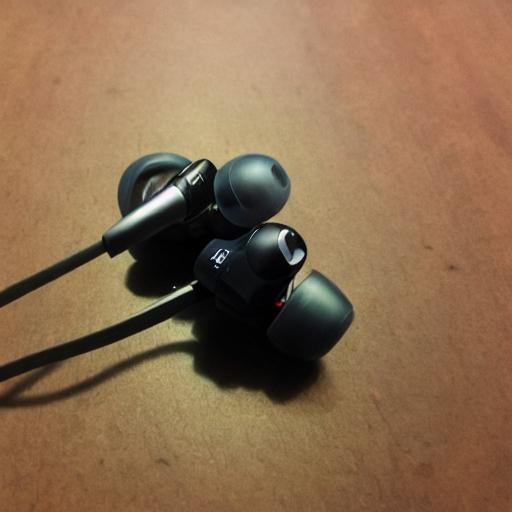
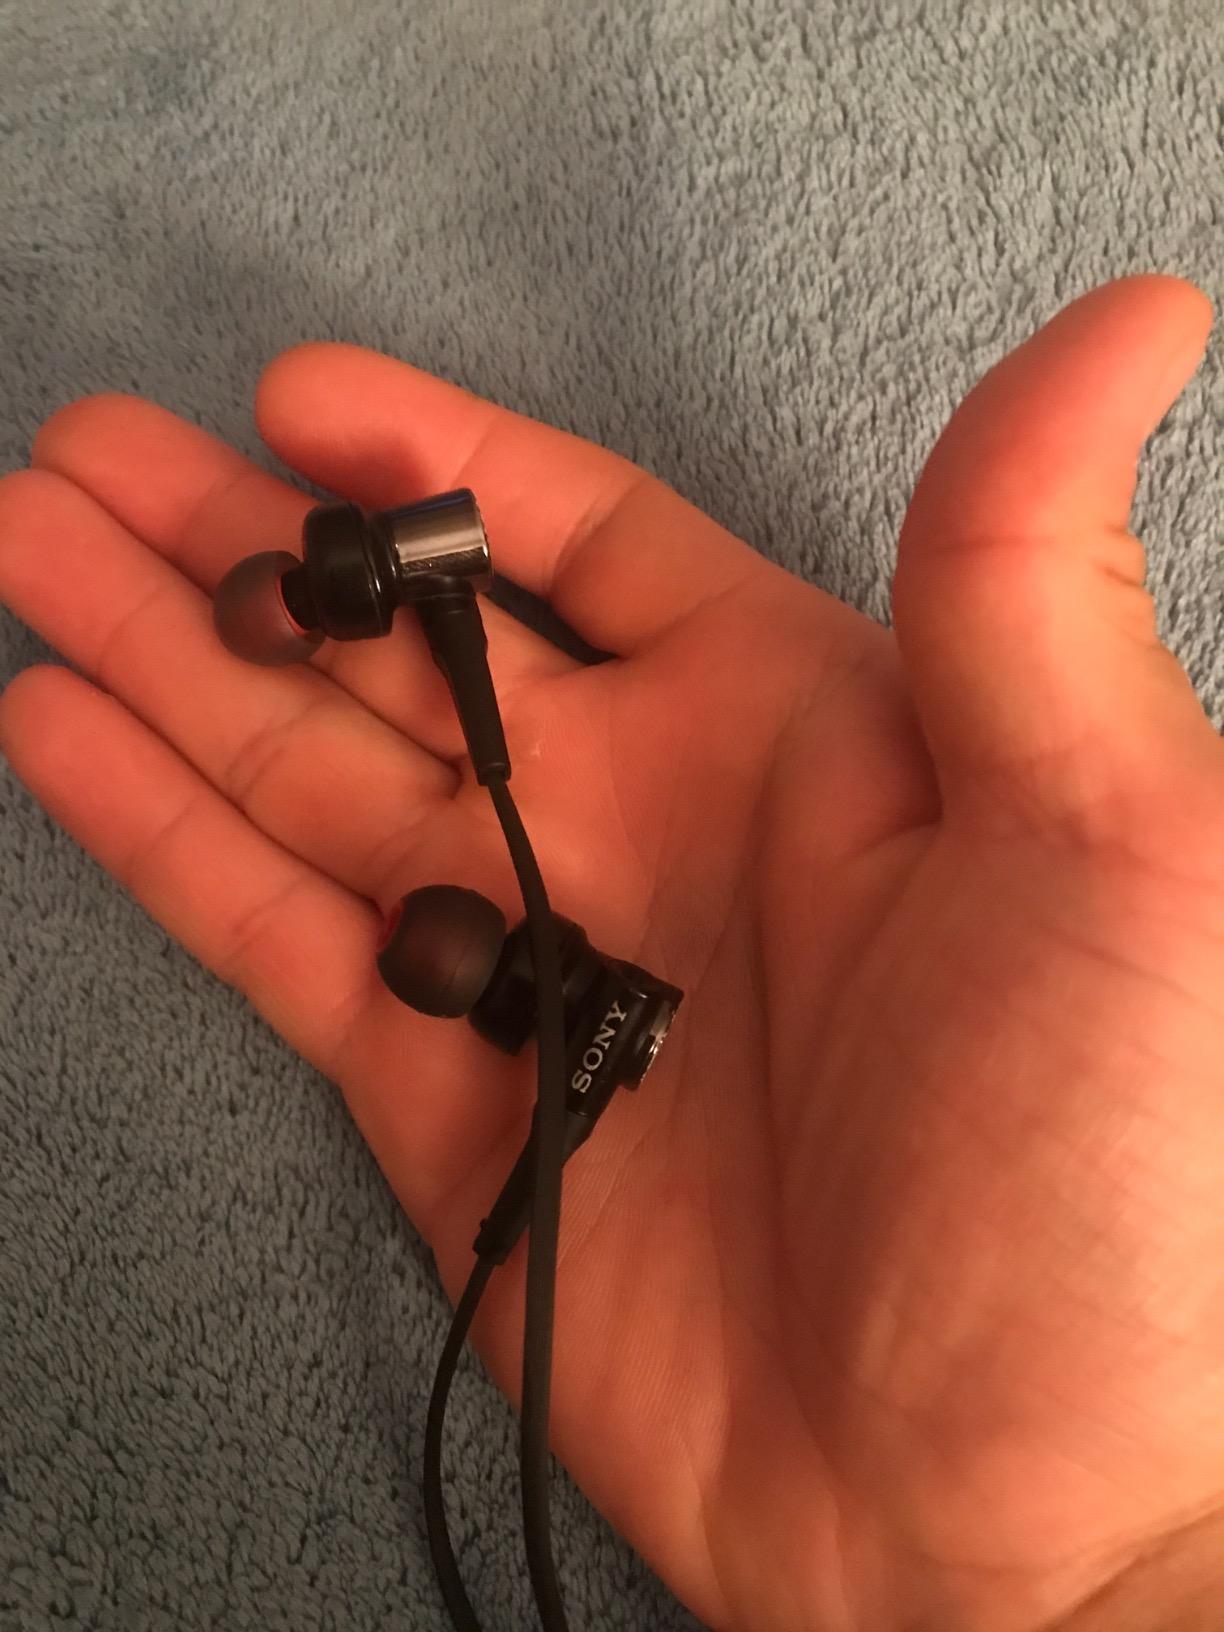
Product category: headphones
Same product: no